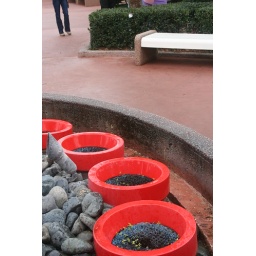
water feature - notice the water ball in the center near the top.